Mentec

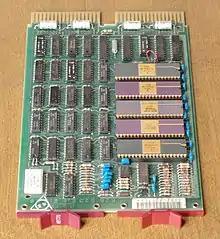
Q-bus board

Ownership of RSX-11S, RSX-11M, RSX-11M Plus and Micro/RSX was transferred from DEC to Mentec Inc. in March 1994 as part of a broader agreement. In 2006 Mentec Inc. was declared bankrupt while Mentec Ltd. was acquired by Irish firm Calyx in December 2006. The PDP-11 software, which was owned by Mentec Inc. was then bought by XX2247 LLC, which is the owner of the software today. It is unclear if new commercial licenses are possible to buy at this time. Hobbyists can run RSX-11M (version 4.3 or earlier) and RSX-11M Plus (version 3.0 or earlier) on the SIMH emulator thanks to a free license granted in May 1998 by Mentec Inc.